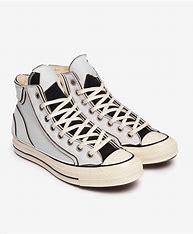
Brand: Converse
Model: Chuck 70 Hi Canvas